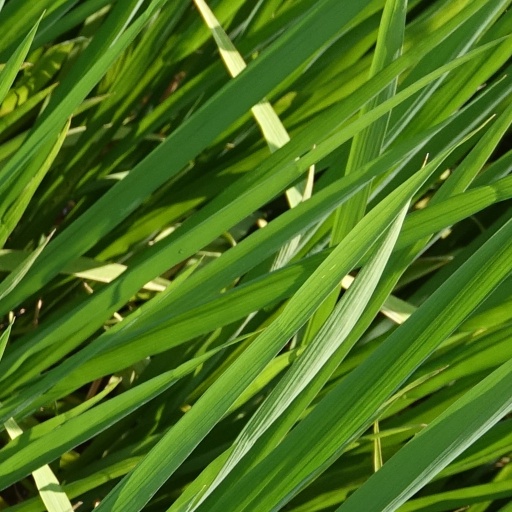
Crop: rice